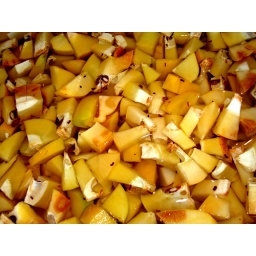
you need to place them in you big pot with some water